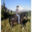
Label: horse